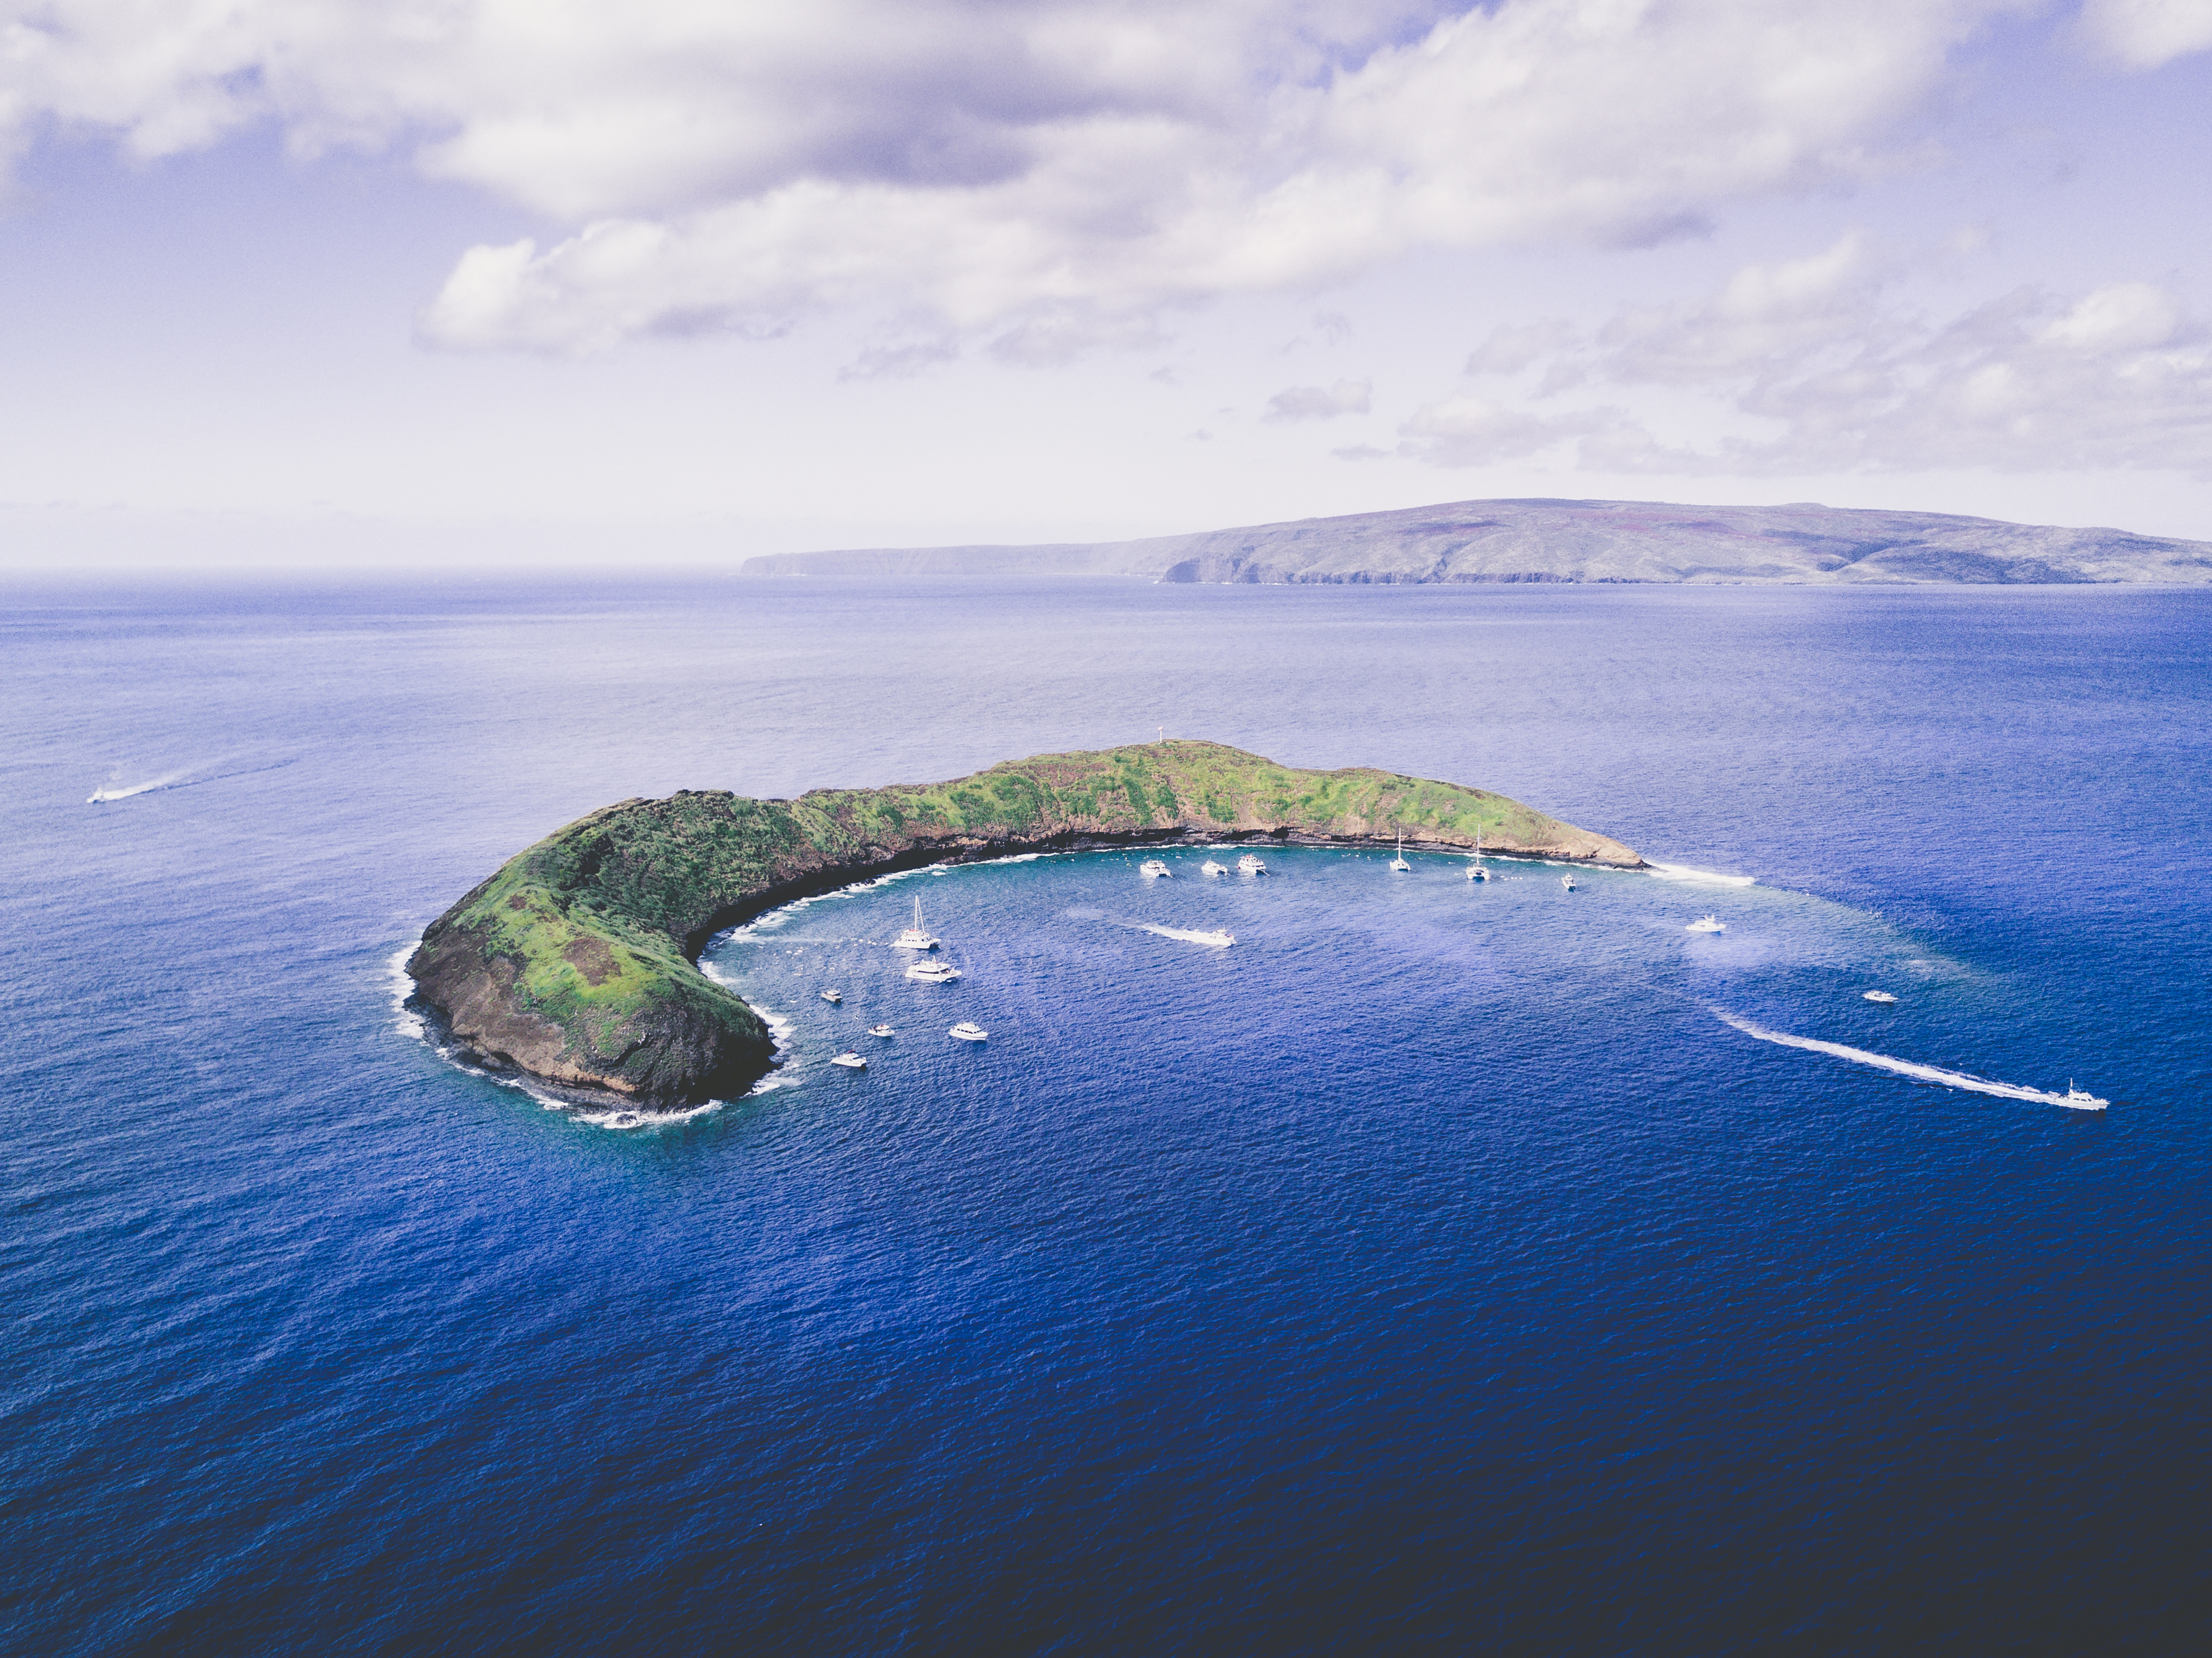
sea, coast, water, ocean, horizon, cloud, shore, wave, cliff, reflection, bay, island, fjord, terrain, archipelago, cape, islet, landform, aerial photography, geographical feature, atmosphere of earth